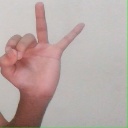
अक्षर: ण